Casunziei
Also known as:
ar - Arabic: كازونزياي
es - Spanish: Casunziei
fr - French: Casunziei
jv - Javanese: Casunziei
pt - Portuguese: Casunziei
ru - Russian: Казунцей
tr - Turkish: Casunziei
uz - Uzbek: Kazunsey
Category: pasta (stuffed pasta)
Cuisine: Italian
Associated cuisines: Italian
Area: Veneto, Dolomites
Countries: Italy
Region: Southern Europe

The dish is a stuffed pasta, consisting of filling sealed between two layers of thin pasta dough, folded in a typical half-moon shape.

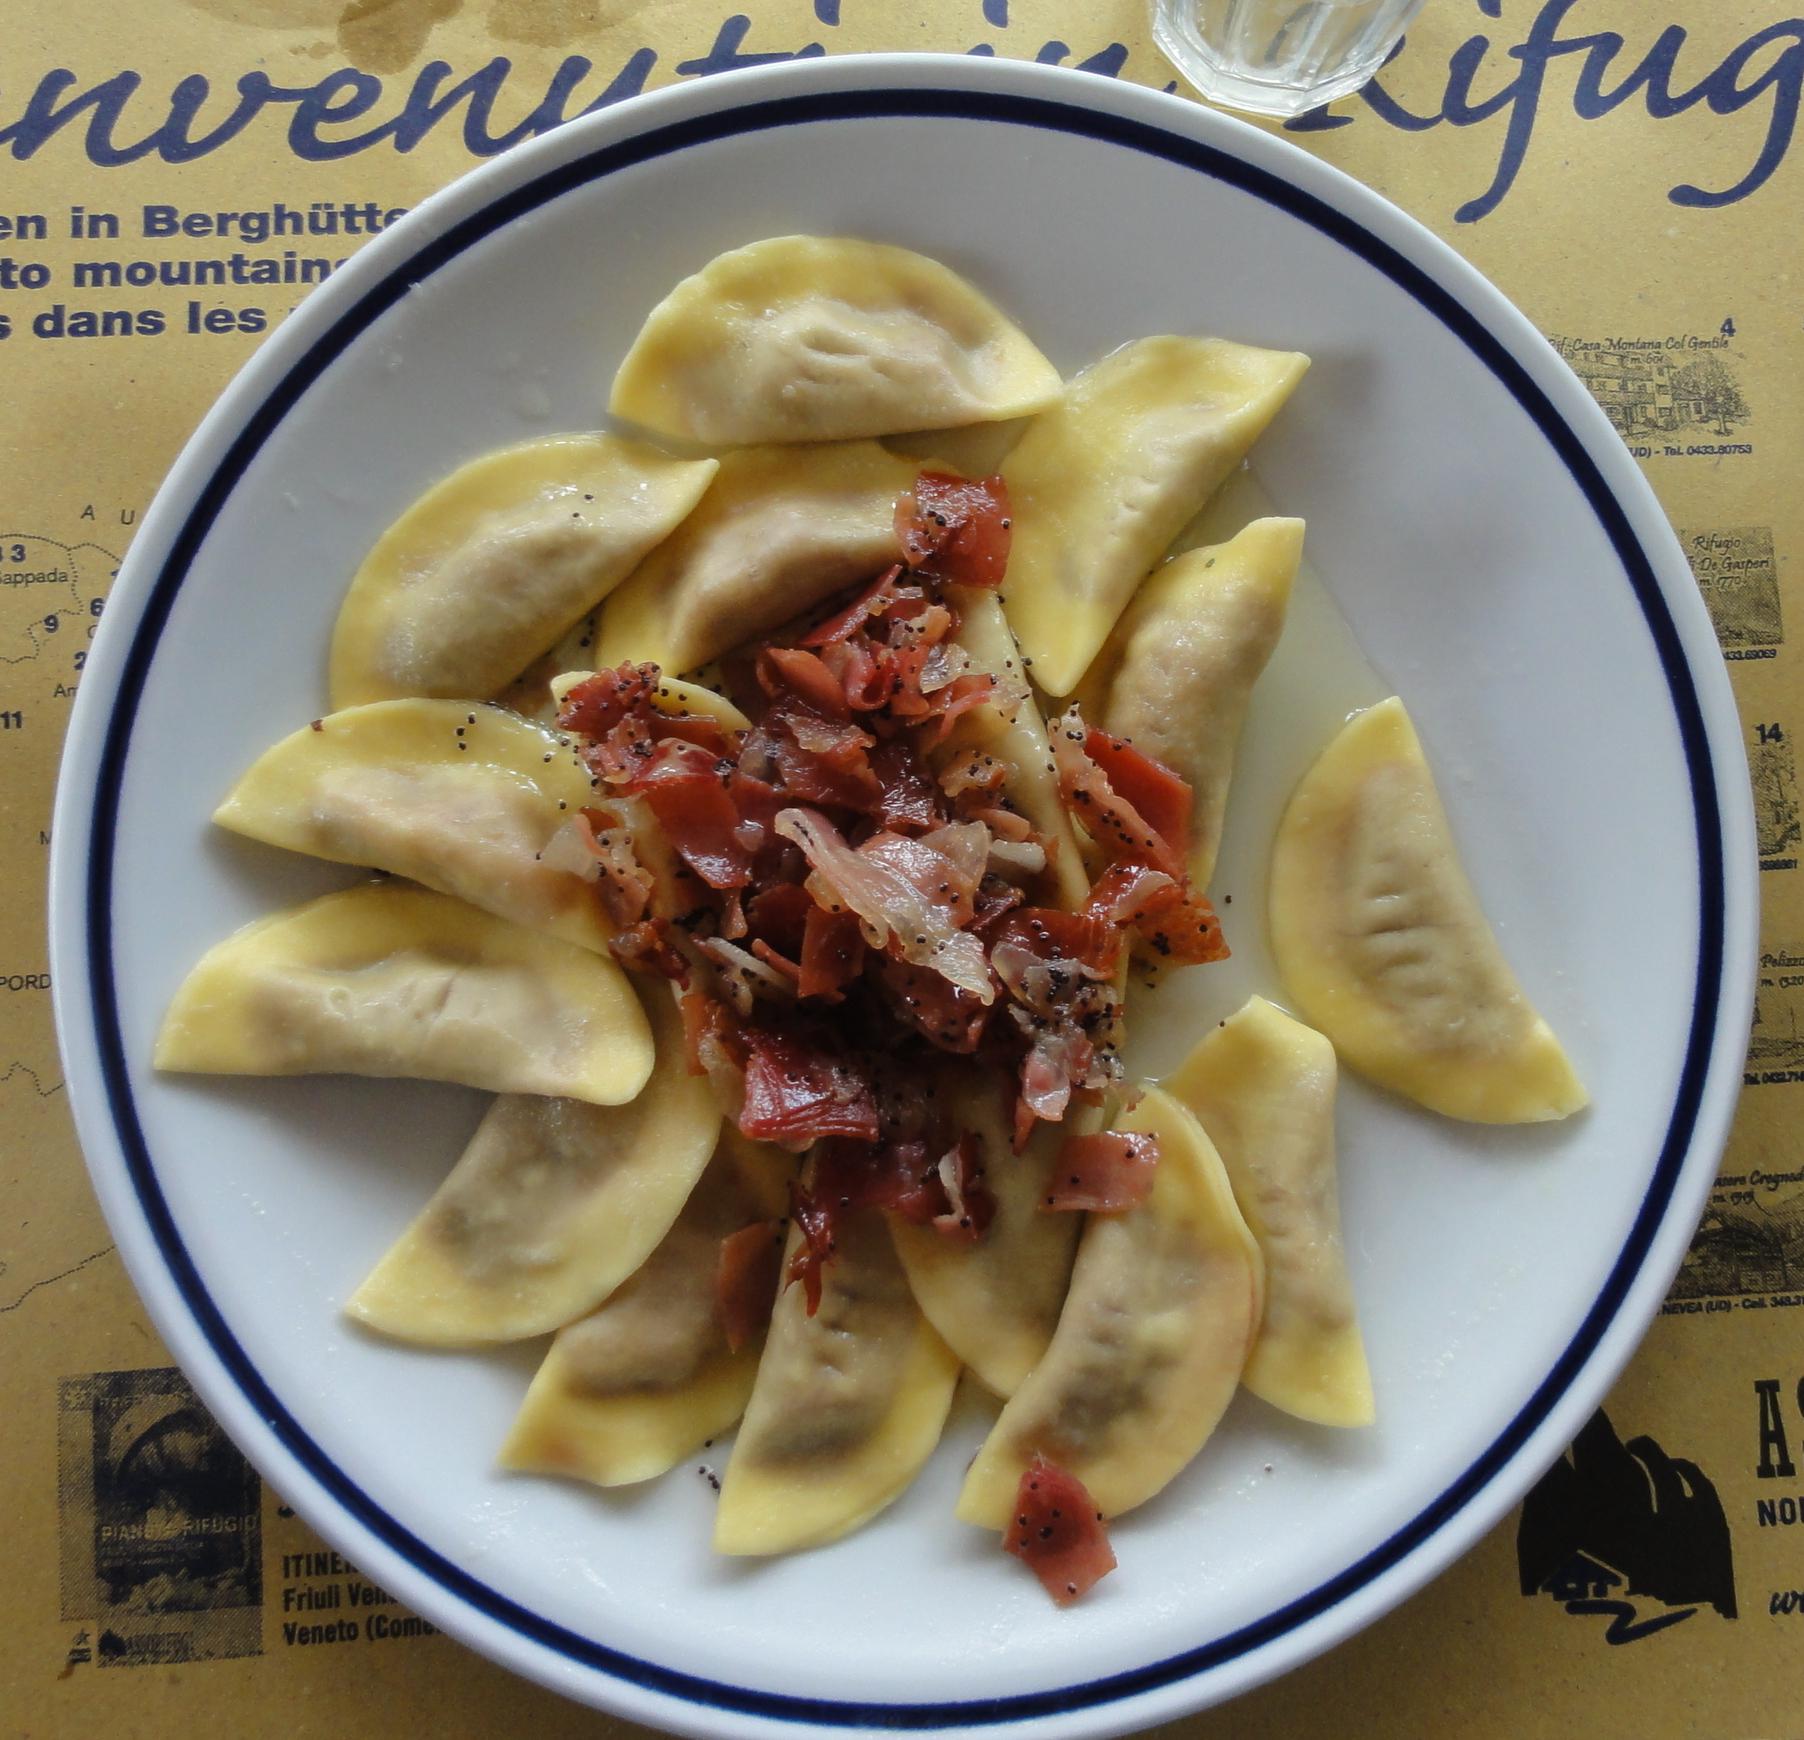